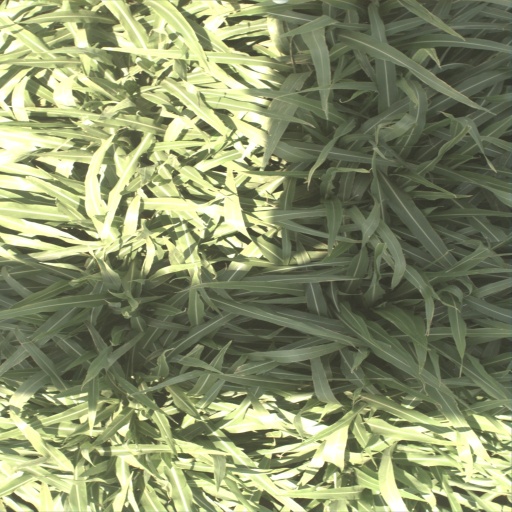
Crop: sorghum